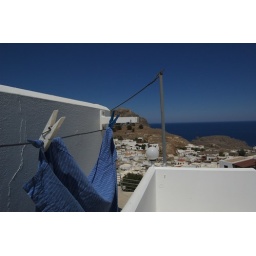
A blue shirt on a sky blue day - 29 of 30 studies taken in Lindos, Rhodes - June 2007